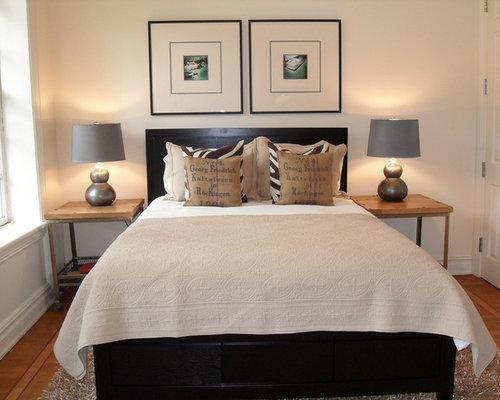
example of a trendy bedroom design with white walls